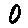
Label: 0